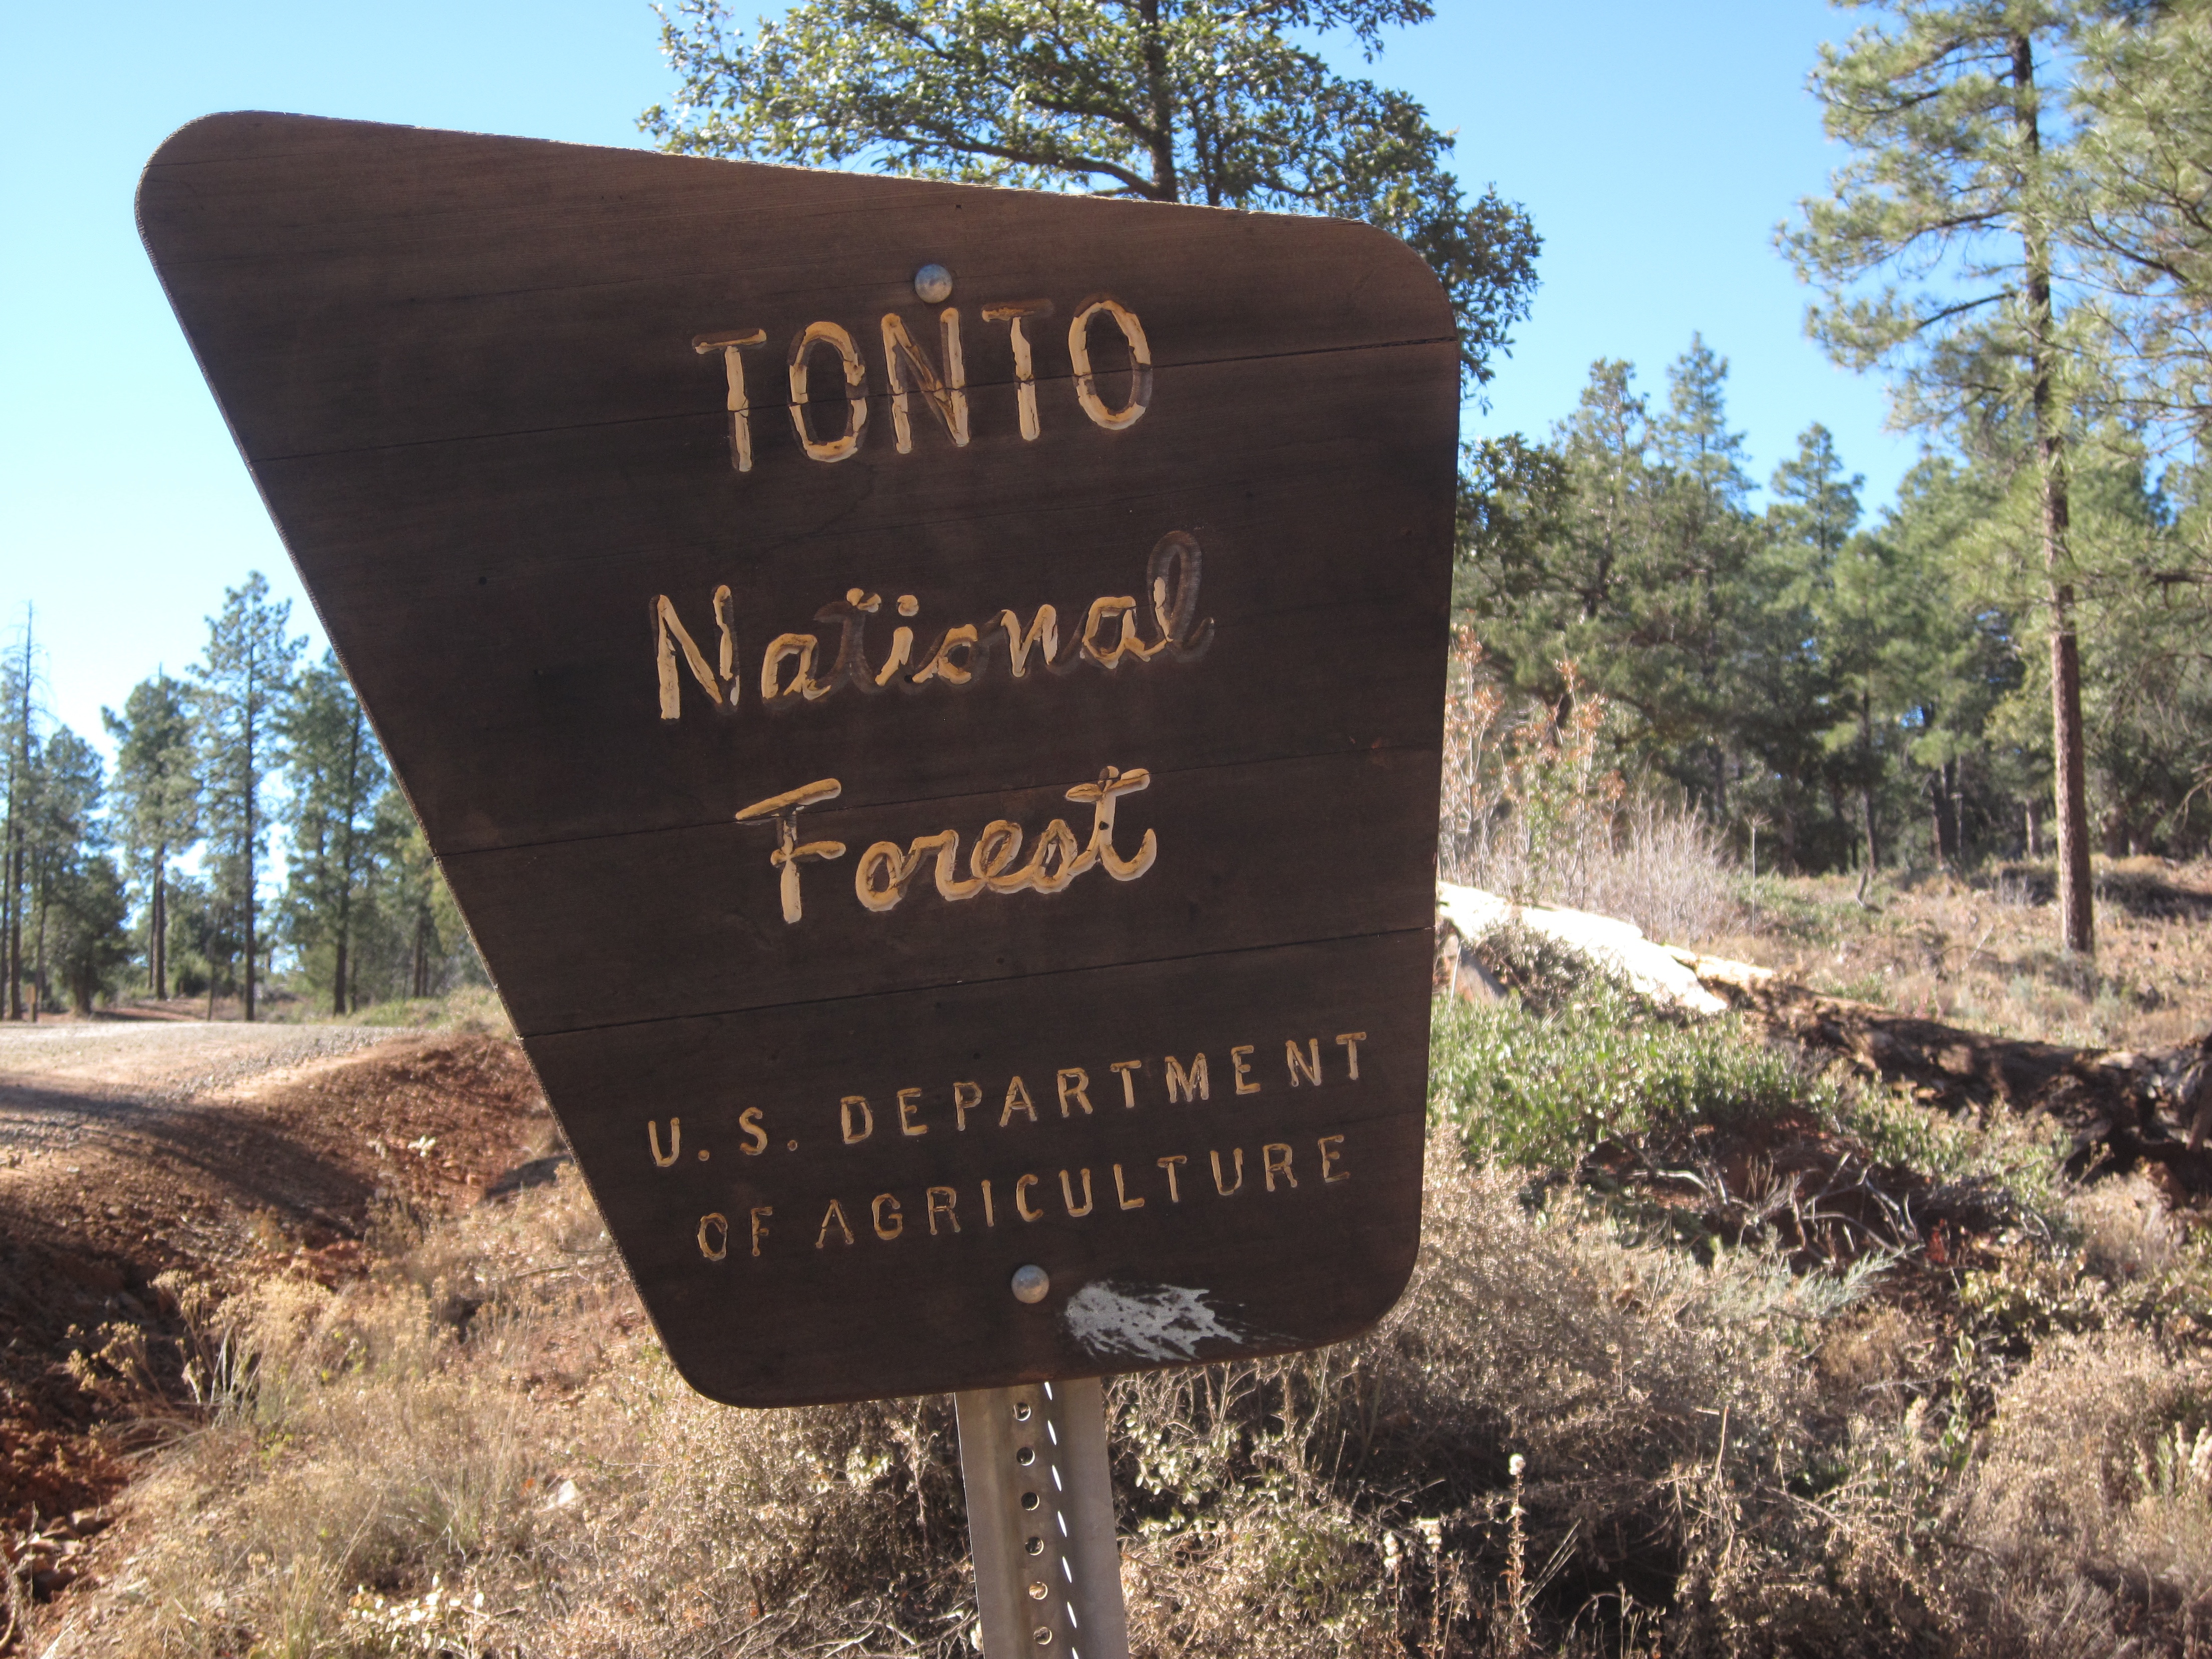
trail, sign